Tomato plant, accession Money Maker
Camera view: horizontal (90 deg, fisheye); turntable rotation: 270 degrees
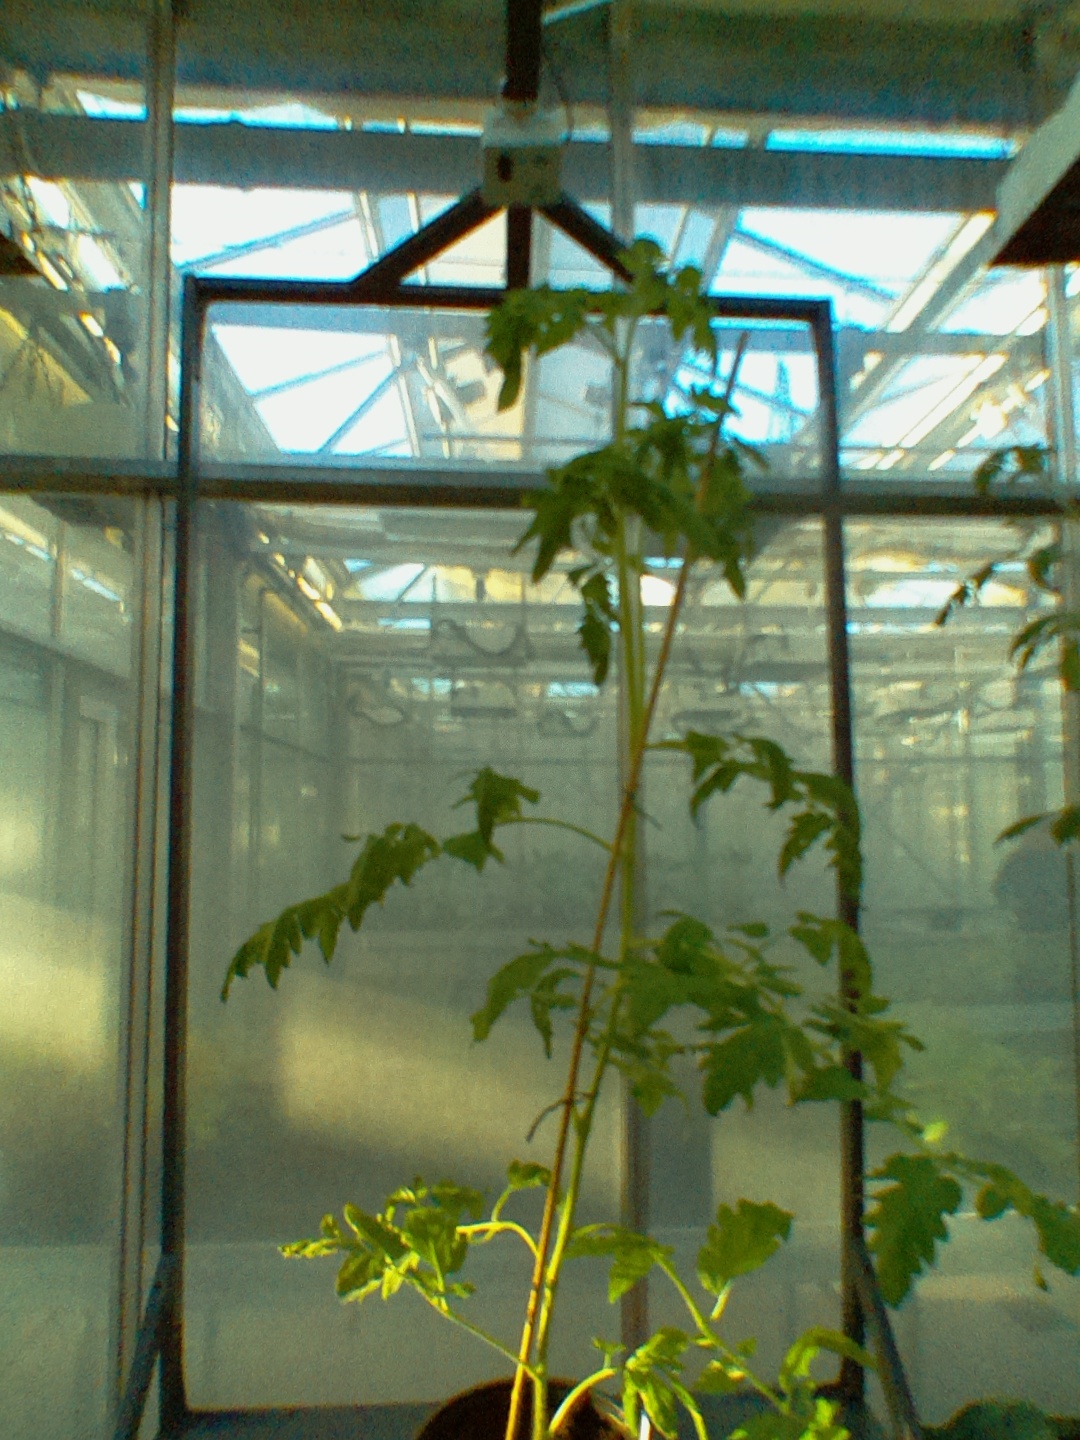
BBCH growth stage 60: First flowers open